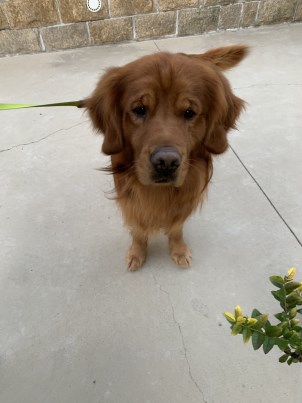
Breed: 5355-n000126-golden_retriever